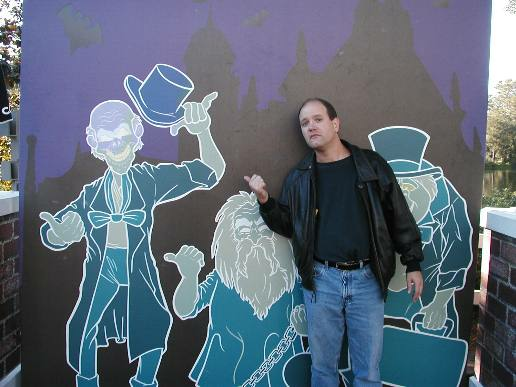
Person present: Yes